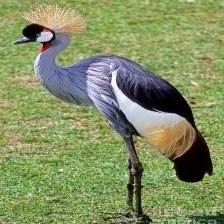
Species: AFRICAN CROWNED CRANE
Scientific name: BALEARICA REGULORUM
ImageNet parent category: crane